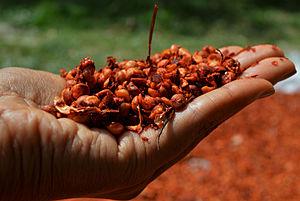
Le shiro est un ragoût fait à partir de farine de pois chiche. Il est souvent agrémenté d'oignons, d'ail et de diverses épices. Le shiro est habituellement servi sur de l'injera. C'est un plat typique des jours durant lesquels la consommation de produits d'origine animale est proscrite par l'Église orthodoxe éthiopienne.